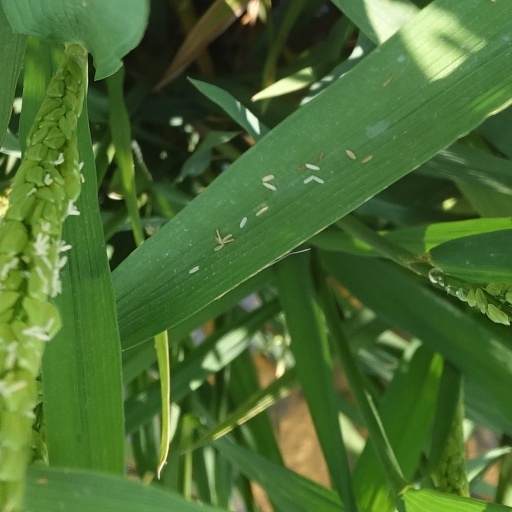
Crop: rice